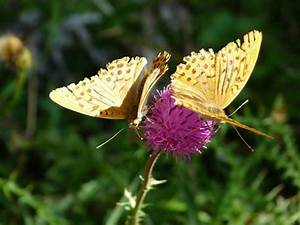
Label: butterfly